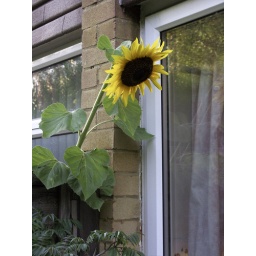
next door's sunflower looking in through our kitchen window